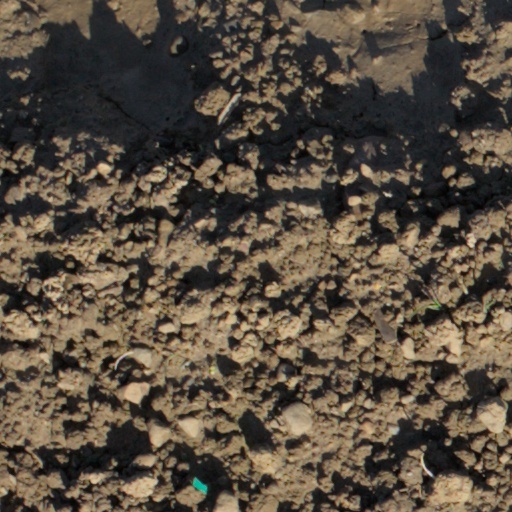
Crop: wheat